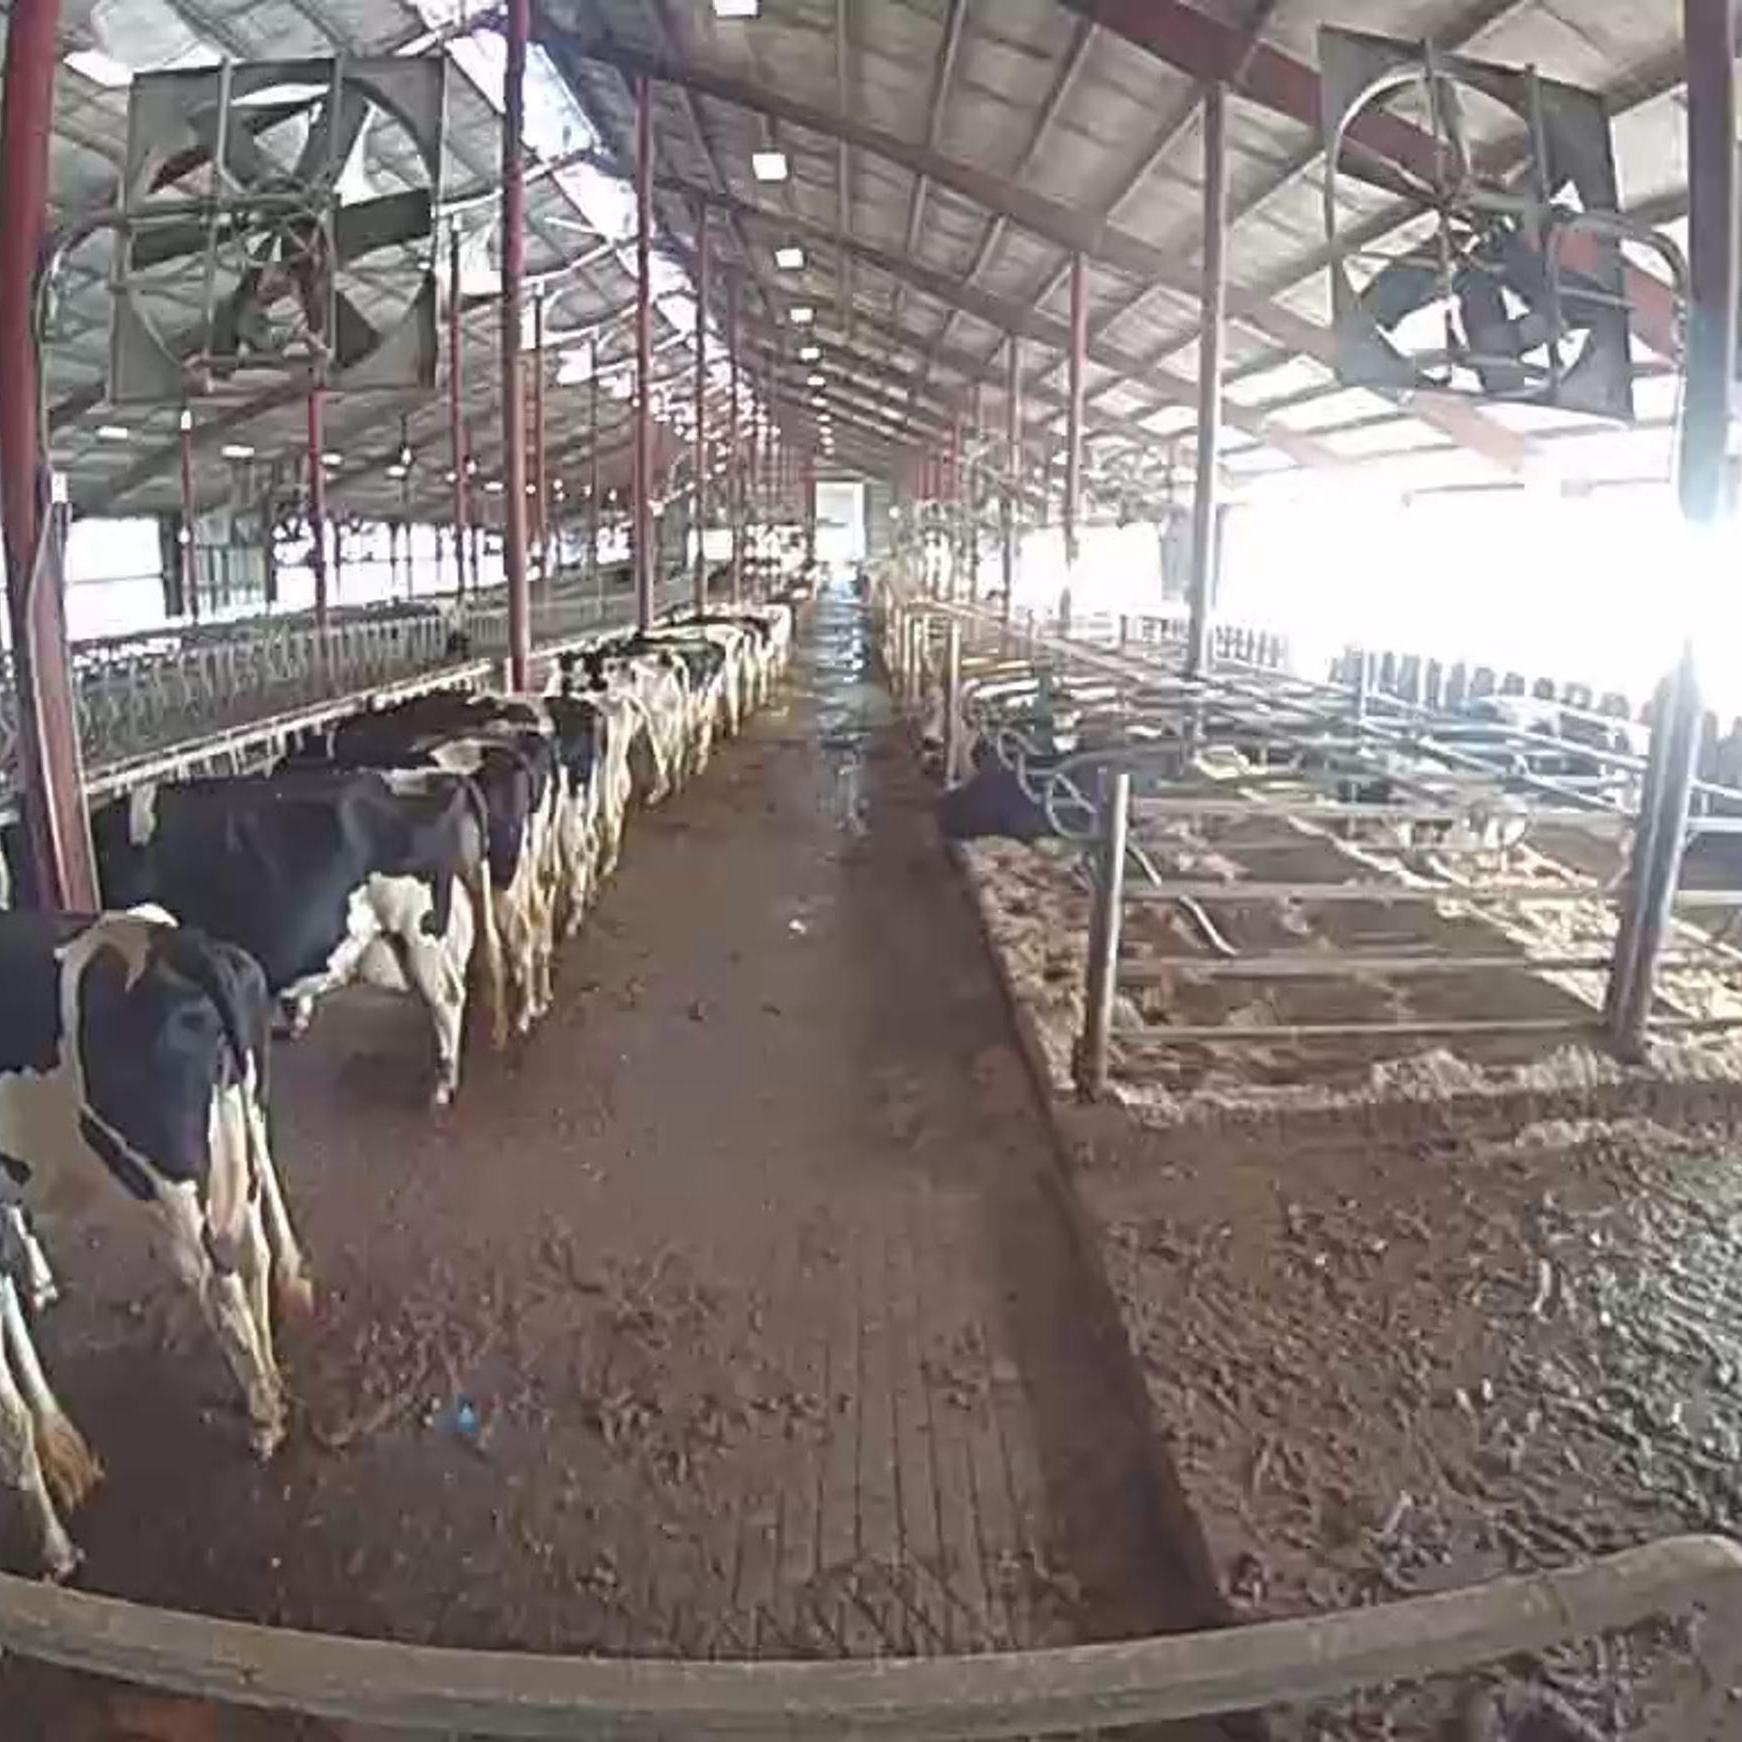
Number of cows: 7